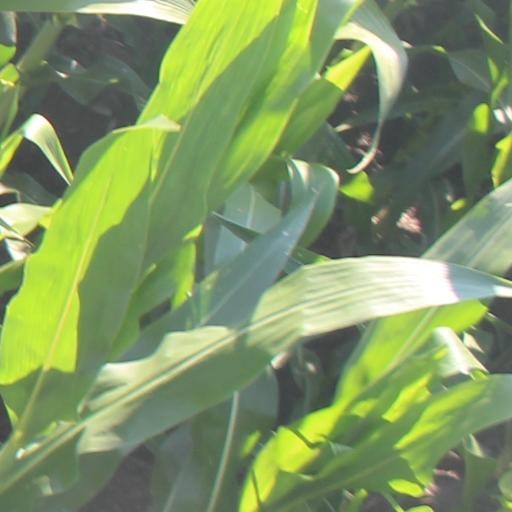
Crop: maize; corn